Yom Kippur War

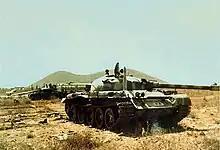
Abandoned Syrian T-62 tanks on the Golan Heights

During the afternoon 7th Armored Brigade was still kept in reserve and the 188th Armored Brigade held the frontline with only two tank battalions, the 74th in the north and the 53rd in the south. The northern battalion waged an exemplary defensive battle against the forward brigades of the Syrian 7th Infantry Division, destroying fifty-nine Syrian tanks for minimal losses. The southern battalion destroyed a similar number, but facing four Syrian tank battalions from two divisions had a dozen of its own tanks knocked out. At bunker complex 111, opposite Kudne in Syria, the defending company beat off "determined" and "bravely" pressed attacks by the Syrian 9th Infantry Division; by nightfall it was reduced to three tanks, with only sixty-nine anti-tank rounds between them. Further successful resistance by the southern battalion was contingent on reinforcements.